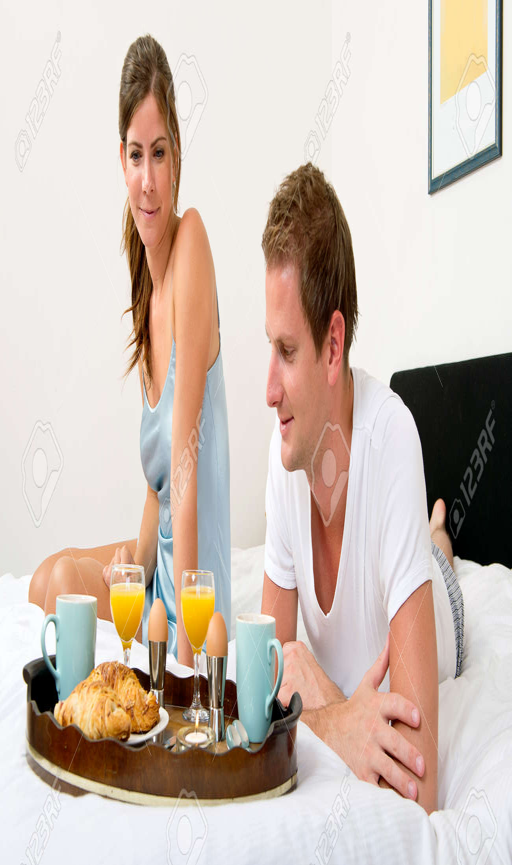
cute couple enjoying a rich breakfast in bed , together , on a sunday morning stock photo